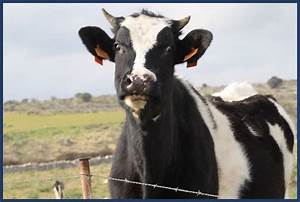
Label: mucca